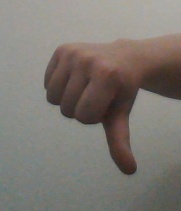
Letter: waw